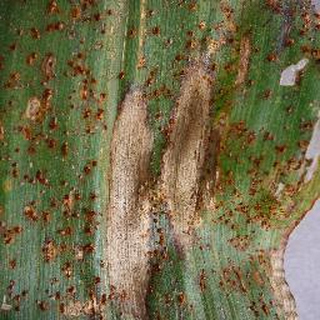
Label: corn_northern_leaf_blight